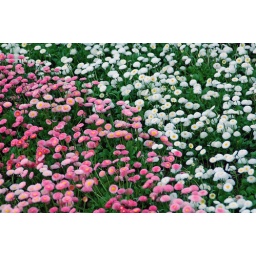
in pink and white